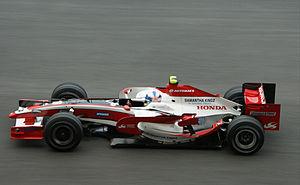
Super Aguri Formula 1 Team était une écurie japonaise de Formule 1 engagée en championnat du monde de 2006 à 2008. L'équipe, fondée par l'ancien pilote Aguri Suzuki, avait son siège social à Tokyo au Japon et était basée à Leafield au Royaume-Uni dans les locaux de l'ancienne écurie de Formule 1 Arrows. Super Aguri a été créée en urgence avec le soutien de Honda afin d'assurer un volant de titulaire au pilote Takuma Satō, très populaire au Japon mais licencié par l'écurie Honda fin 2005.
La Super Aguri SA08A est la quatrième et dernière monoplace de Formule 1 engagée par l'écurie Super Aguri F1. Elle n'a disputé que les quatre premiers Grands Prix de la saison 2008, aux mains de Takuma Satō et Anthony Davidson, puisque l'équipe a dû déclarer forfait à la suite de sa faillite en cours de saison.